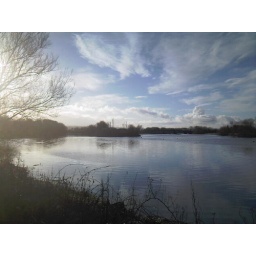
Jan 09. Swing bridge on the left over the White Cart, old bridge on the right over the Black cart, boat club in the middle. Phone